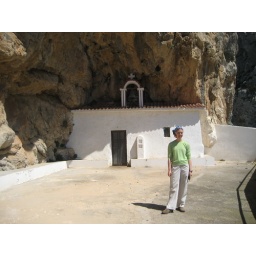
The tiny church off the side of the road. I'd tell you the name but the sign was all in greek!